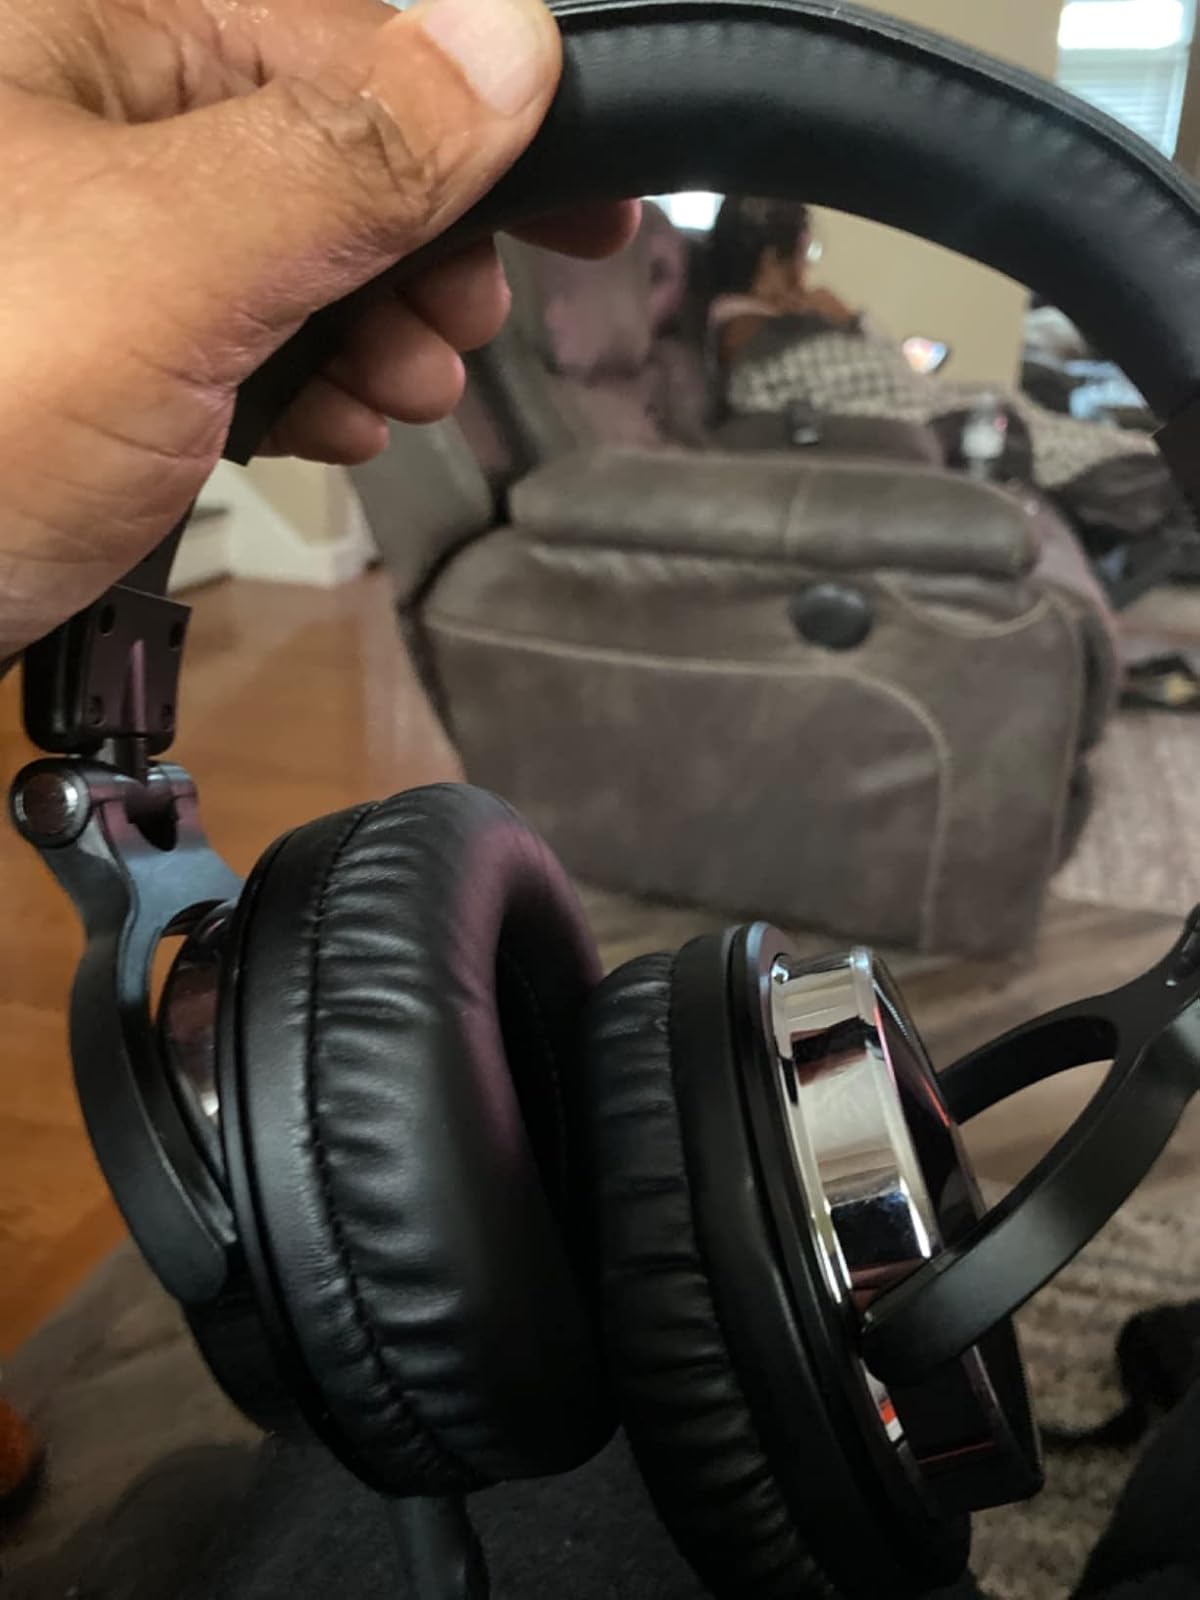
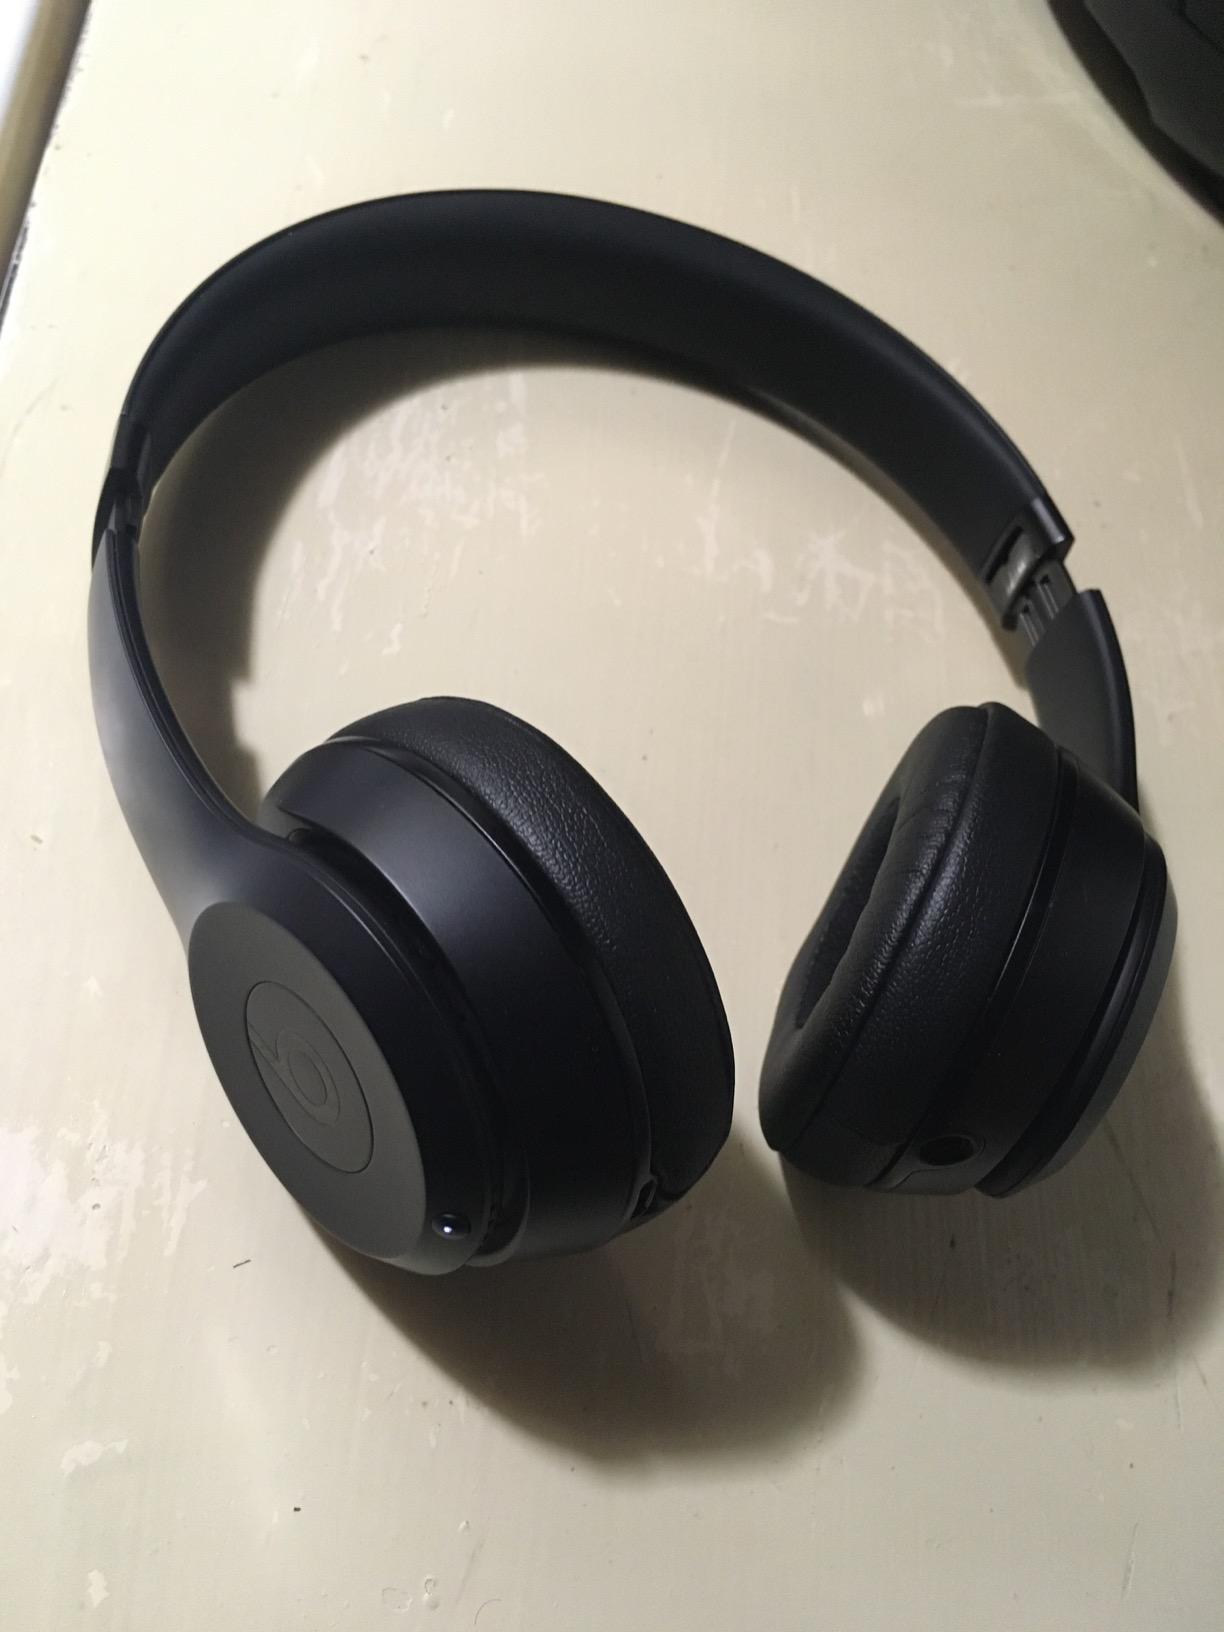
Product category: headphones
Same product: no